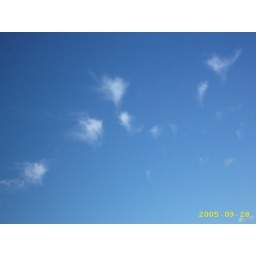
fluffy little clouds in a deep blue sky